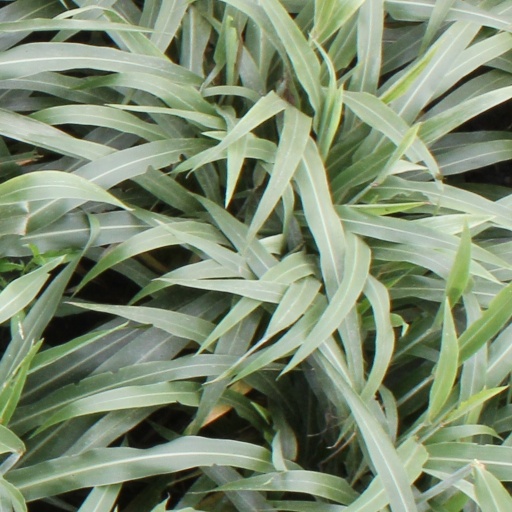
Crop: sorghum